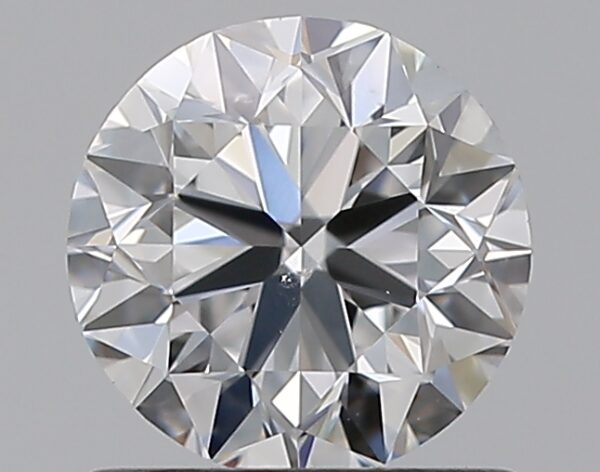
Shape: round
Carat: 0.9
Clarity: VS2
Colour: D
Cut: VG
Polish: EX
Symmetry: VG
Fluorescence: N
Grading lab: GIA
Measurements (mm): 5.95 x 6.03 x 3.87